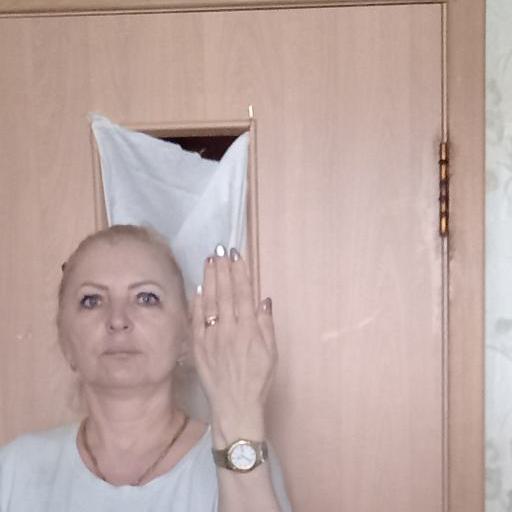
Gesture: stop_inverted